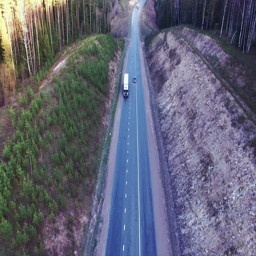
aerial view of trucks on the road